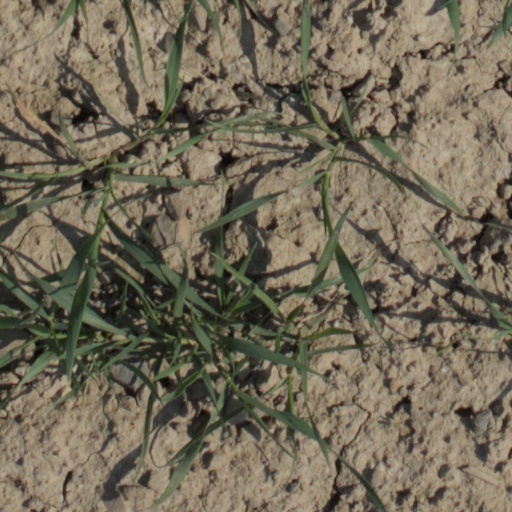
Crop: wheat